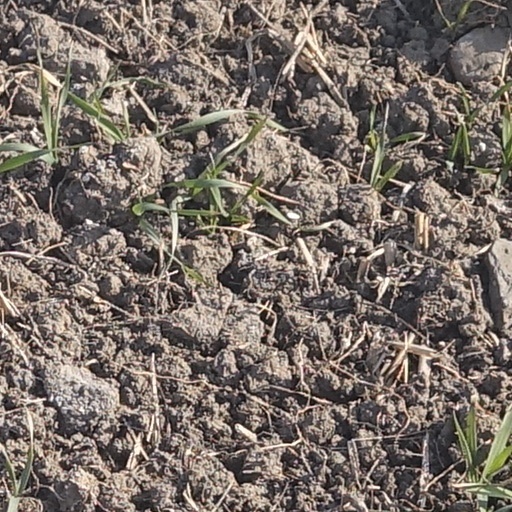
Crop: wheat